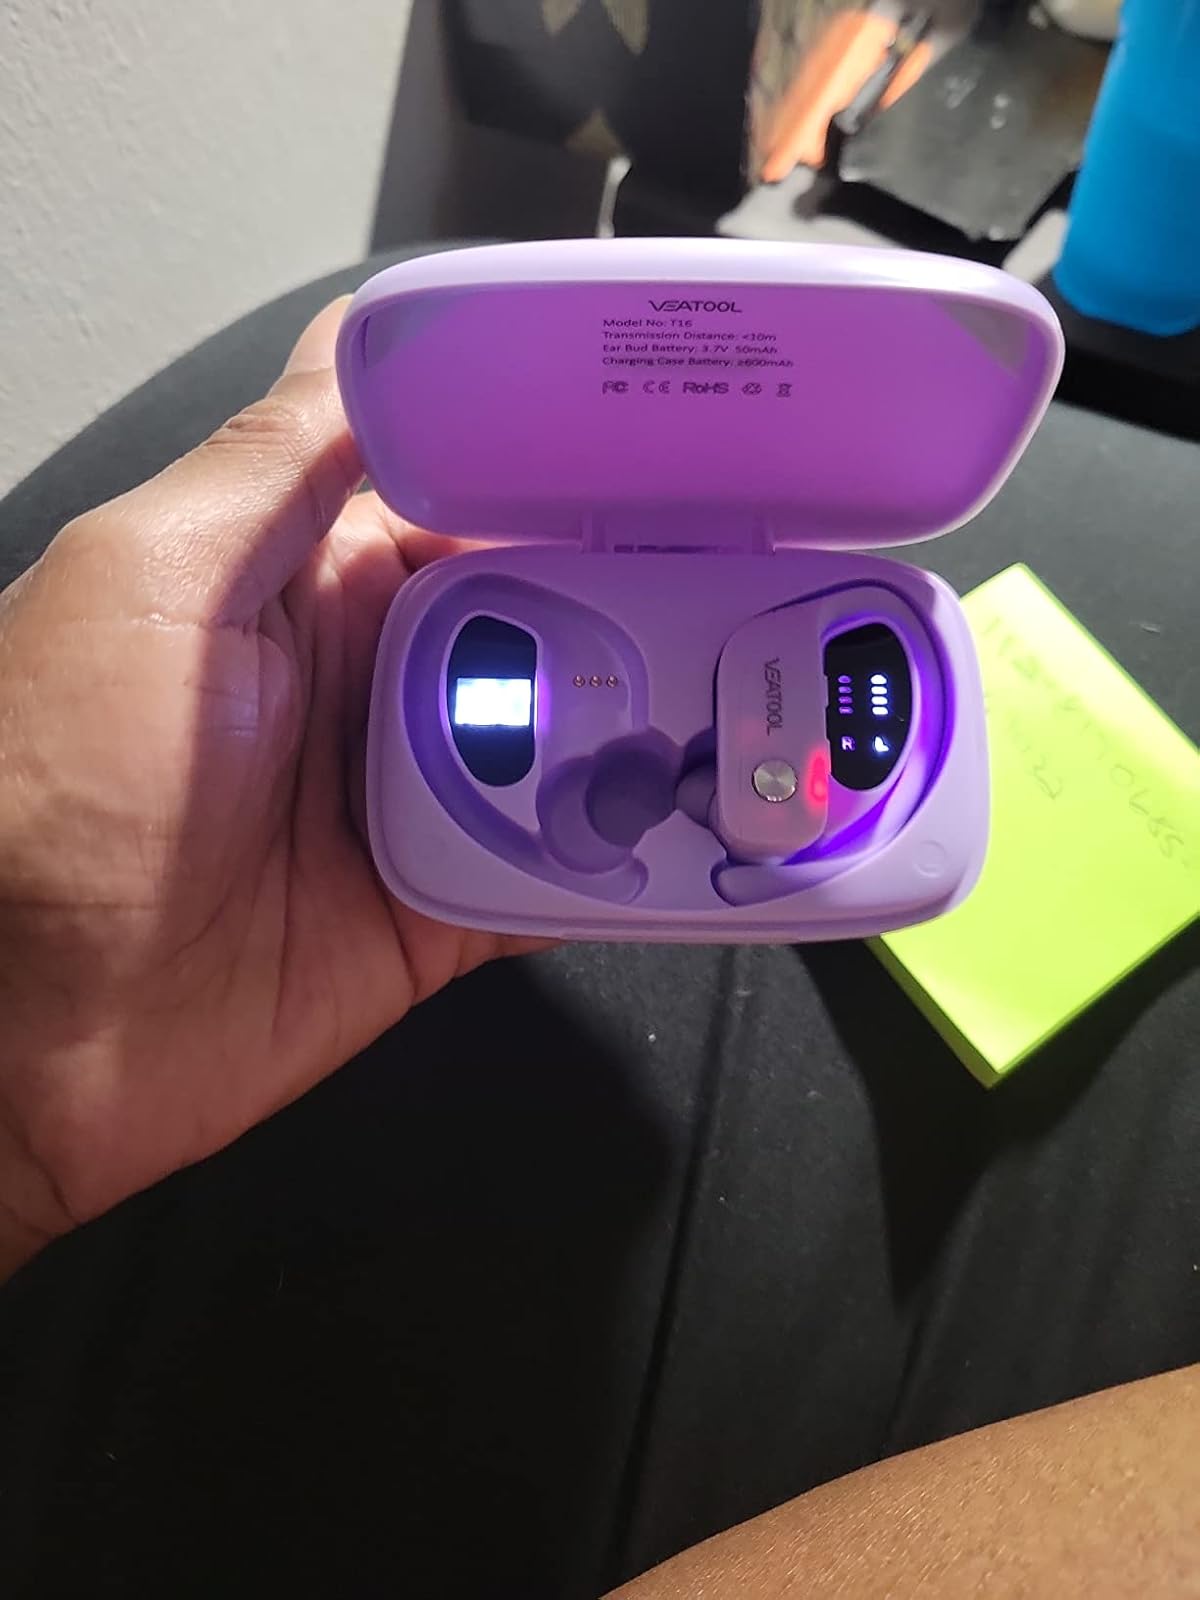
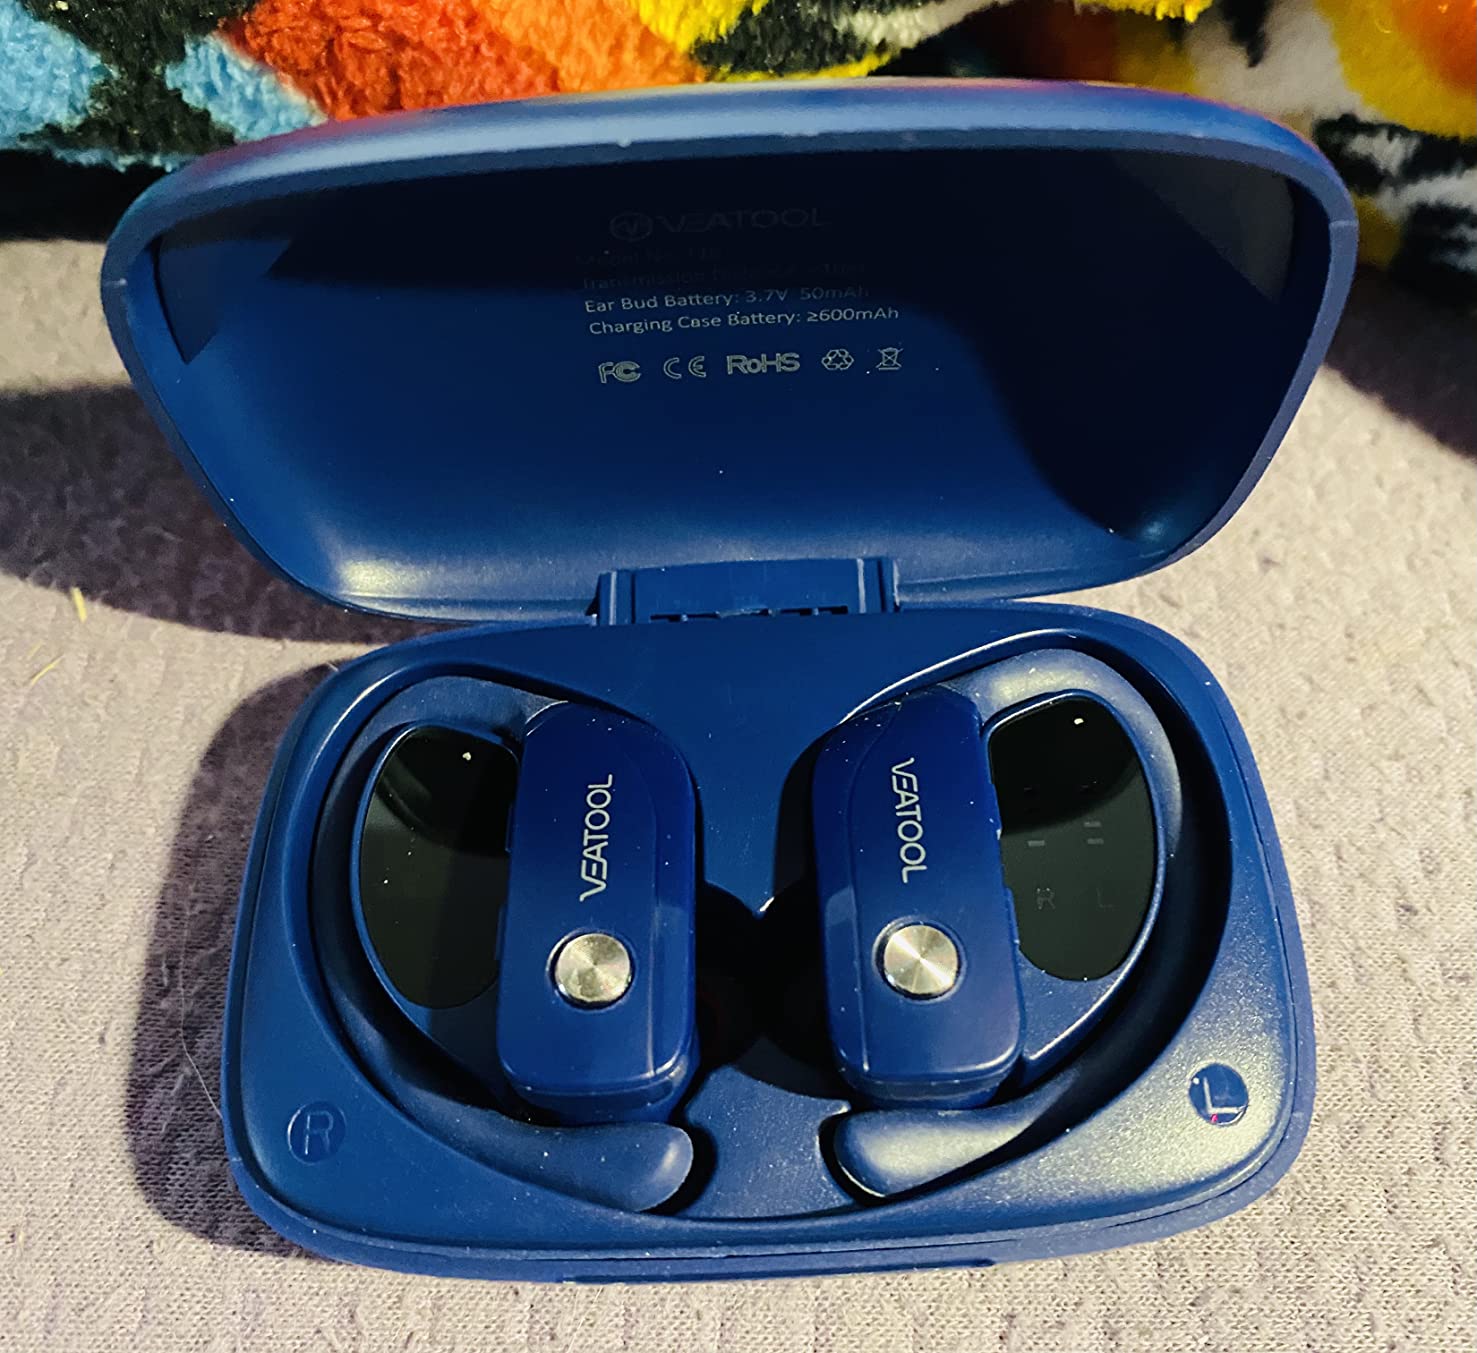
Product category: earbuds
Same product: no